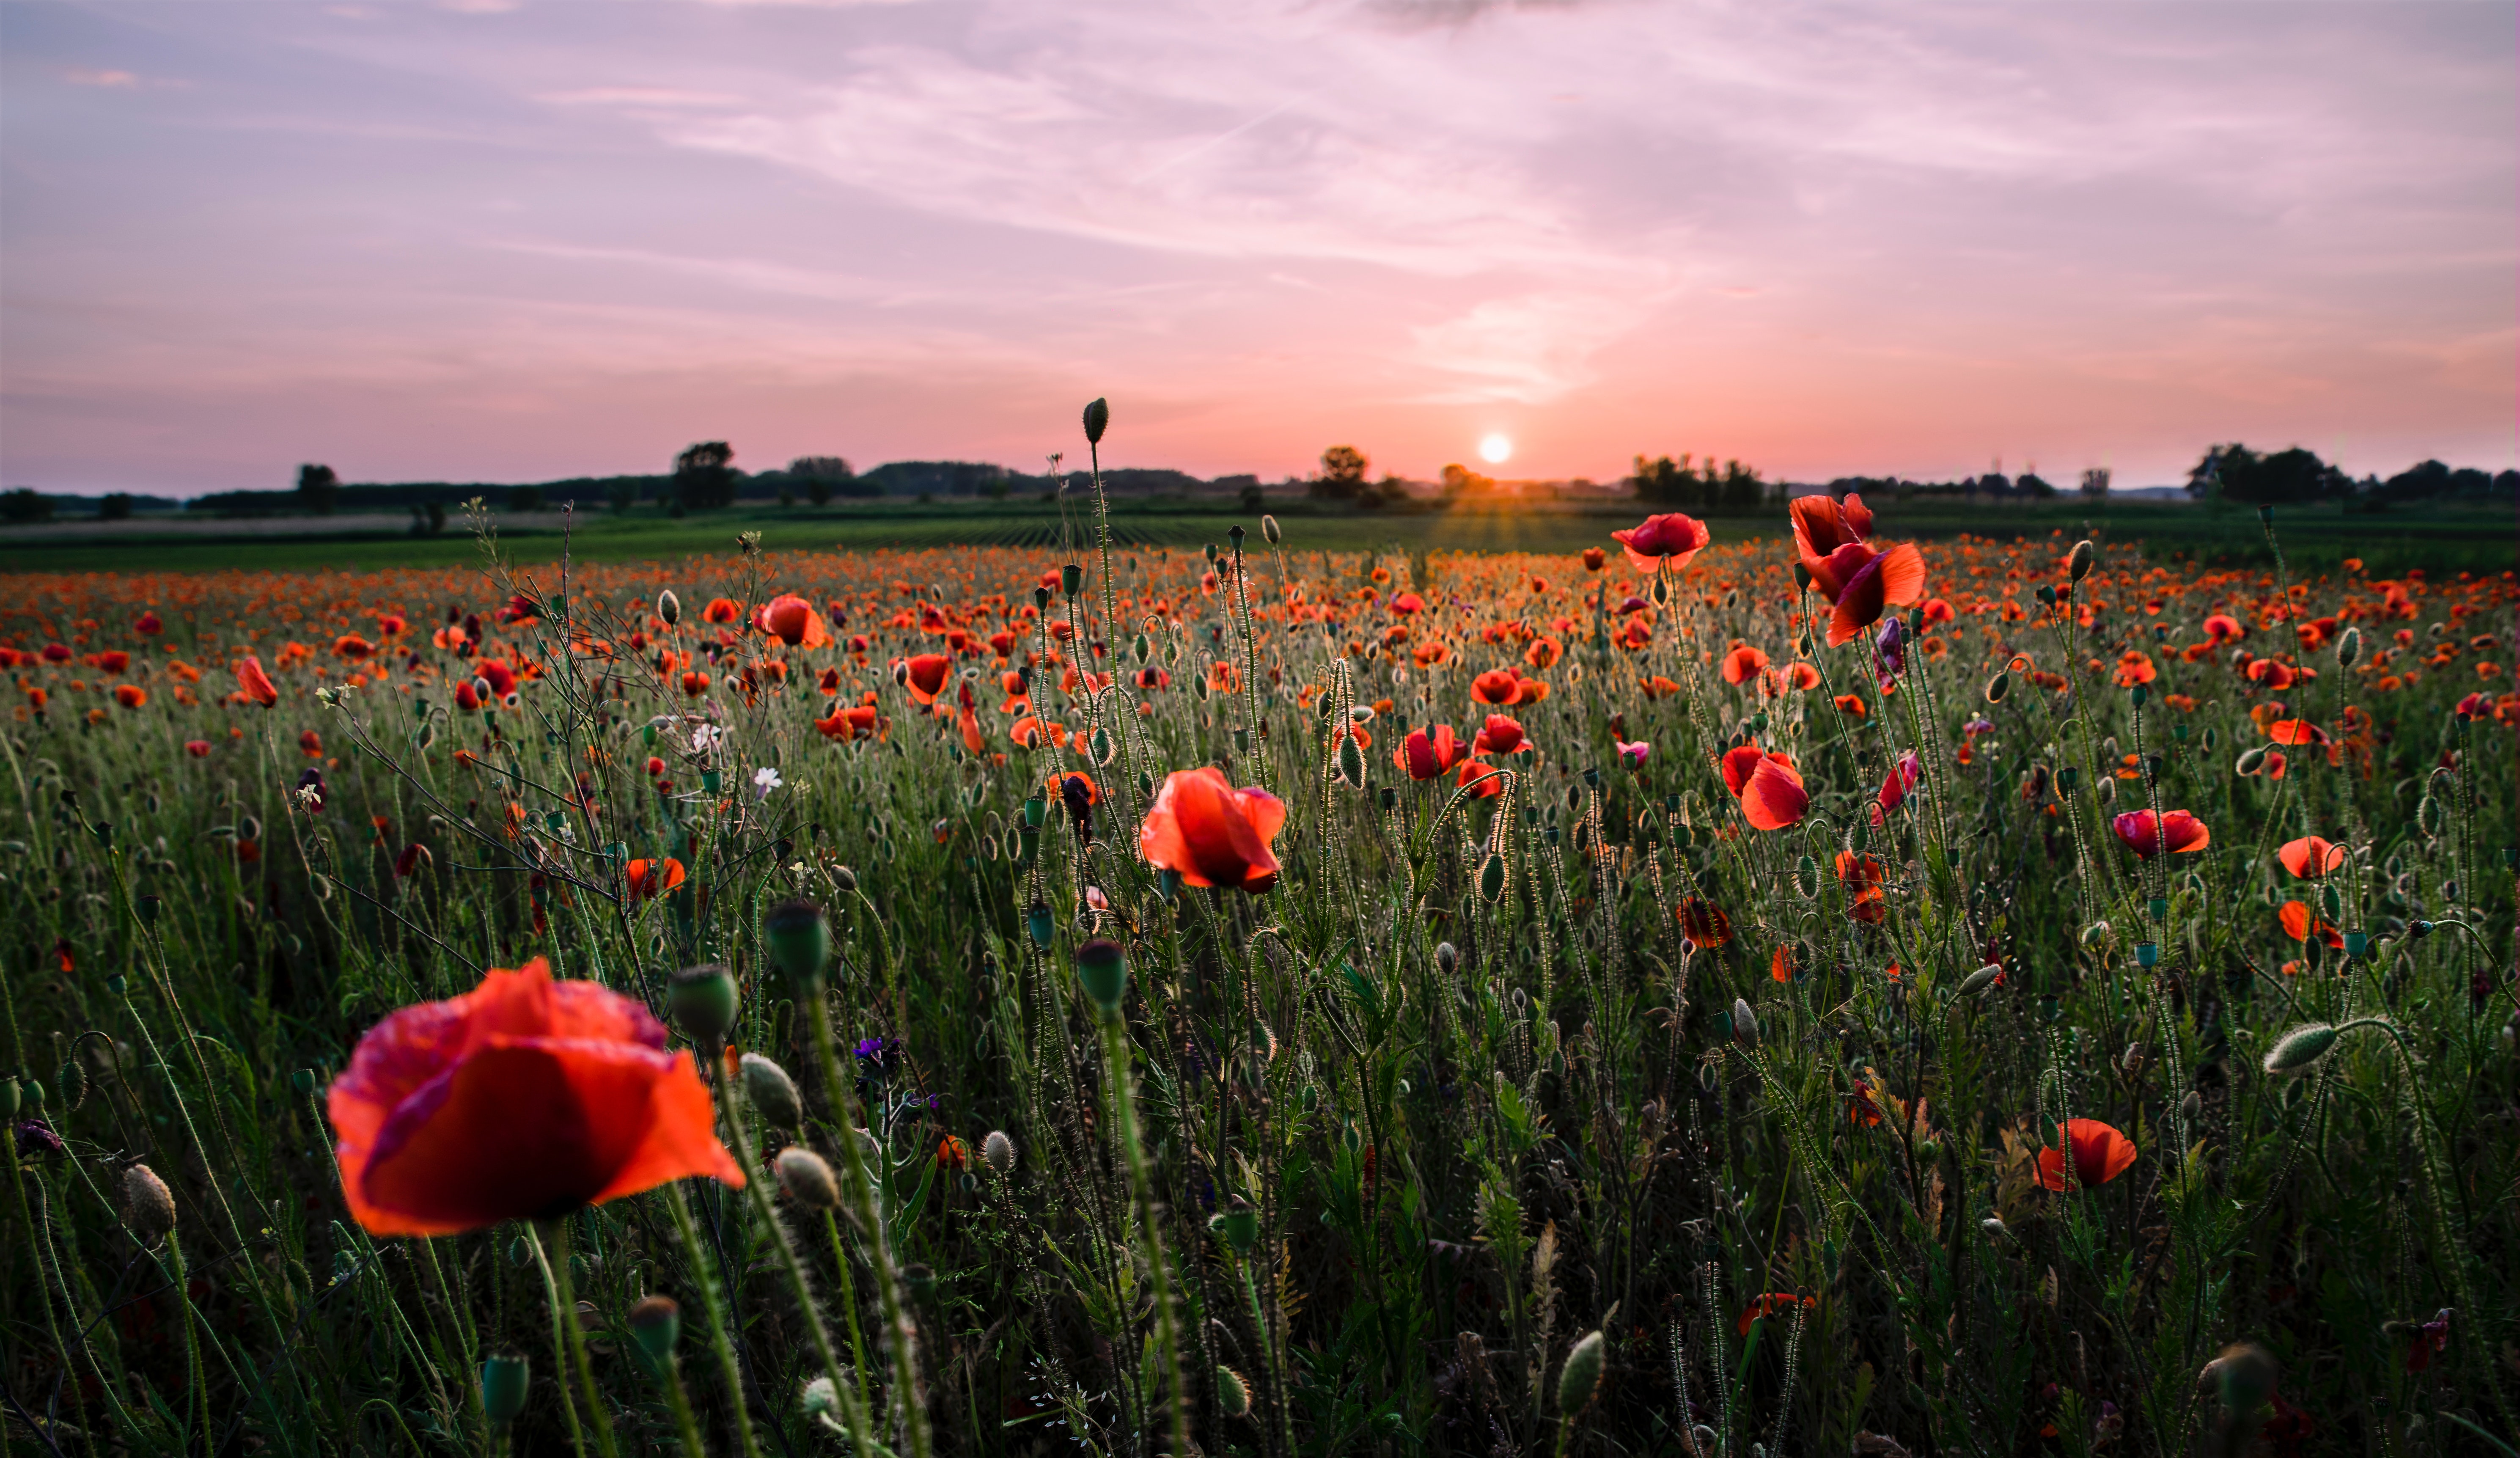
flowering plant, field, flower, coquelicot, red, plant, sky, poppy, meadow, natural landscape, corn poppy, wildflower, spring, grass family, poppy family, ecoregion, petal, crop, landscape, plant stem, sunset, prairie, grass, rural area, agriculture, grassland, plantation, plain